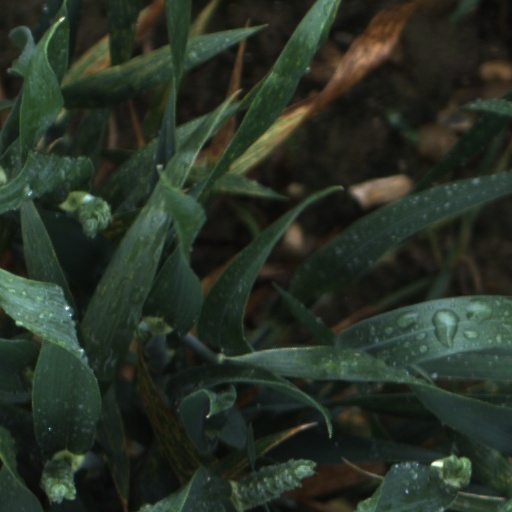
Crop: wheat